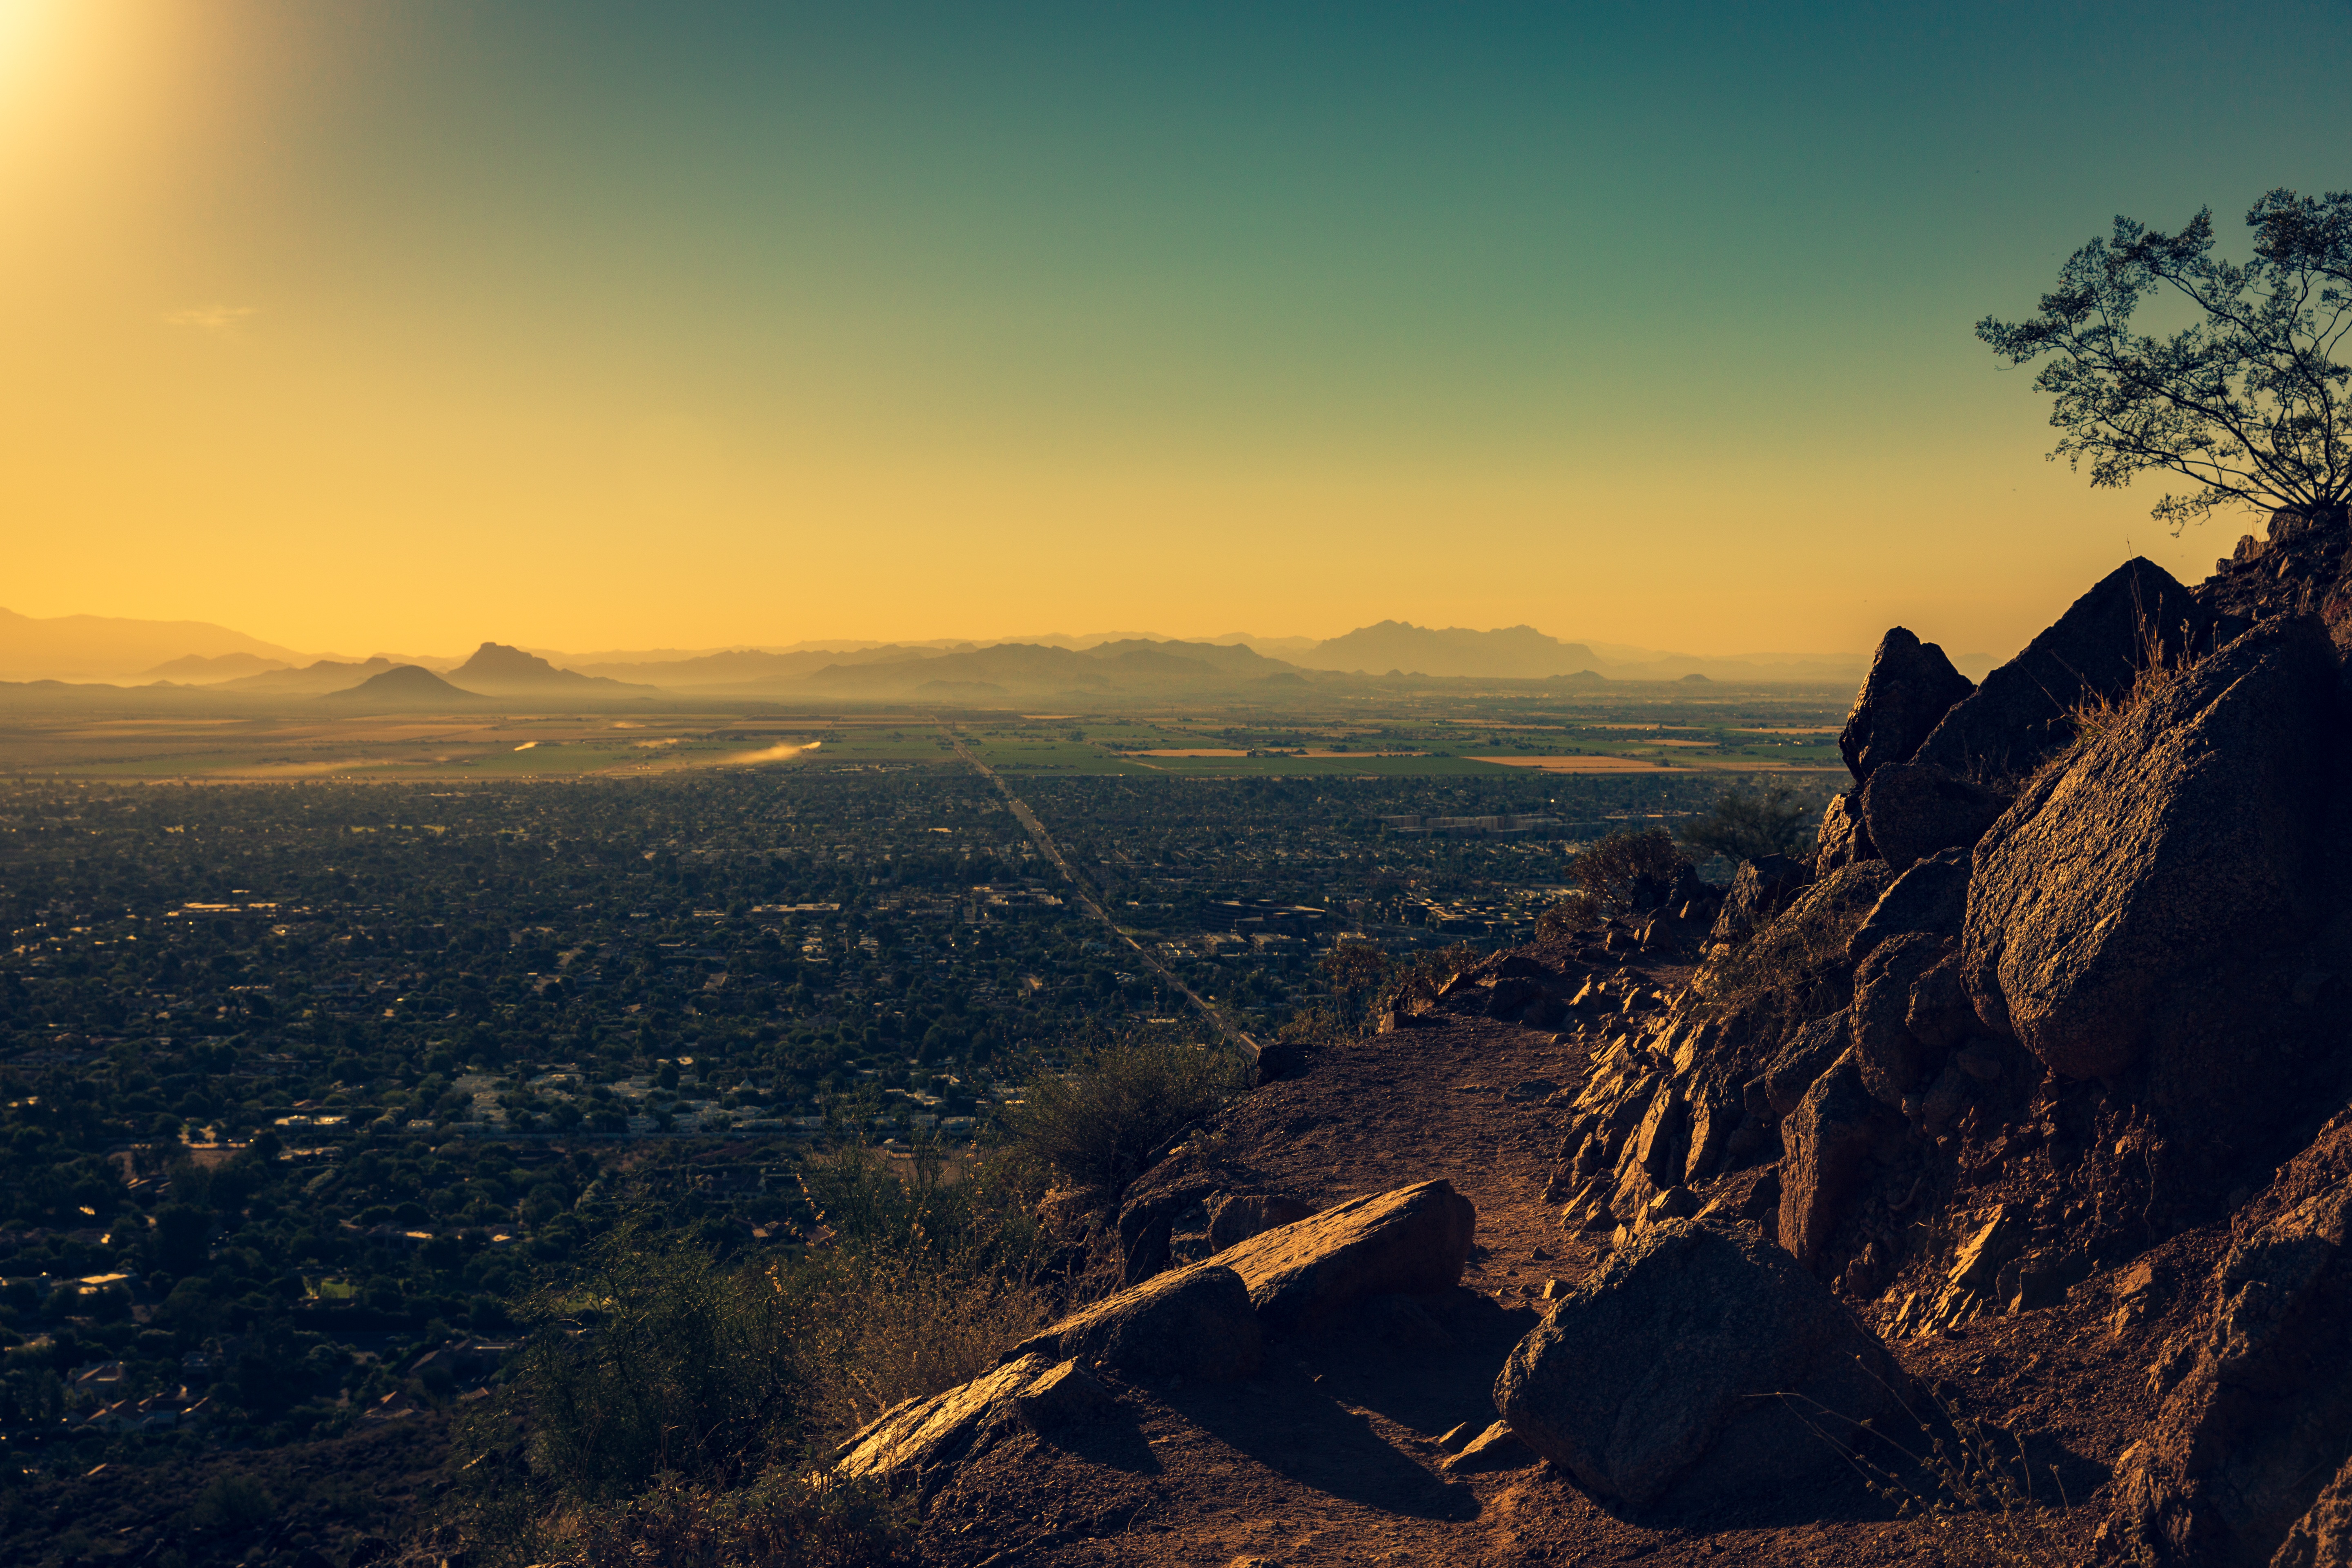
landscape, nature, rock, horizon, wilderness, mountain, cloud, sky, sunrise, sunset, sunlight, morning, hill, view, dawn, valley, mountain range, dusk, evening, aerial, ridge, summit, mountains, landform, geographical feature, atmospheric phenomenon, mountainous landforms